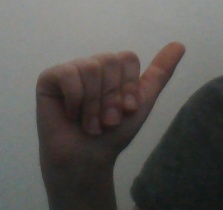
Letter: dhad